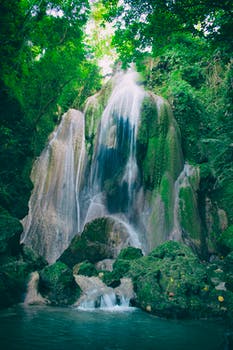
Label: No Watermark